Three Kingdoms

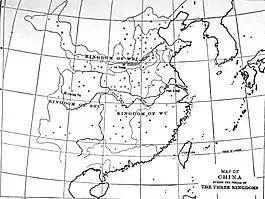
Map of the Three Kingdoms

At the beginning of 220, Cao Cao died and was succeeded by his son Cao Pi. On 11 December, Emperor Xian abdicated and Cao Pi ascended the imperial throne by proclaiming his heavenly mandate as the Emperor of Wei. On 15 May 221, Liu Bei responded by proclaiming himself as the Emperor of Han. His state would become generally known as Shu Han. Sun Quan continued to recognise his "de jure" suzerainty to Wei and was enfeoffed as the King of Wu.